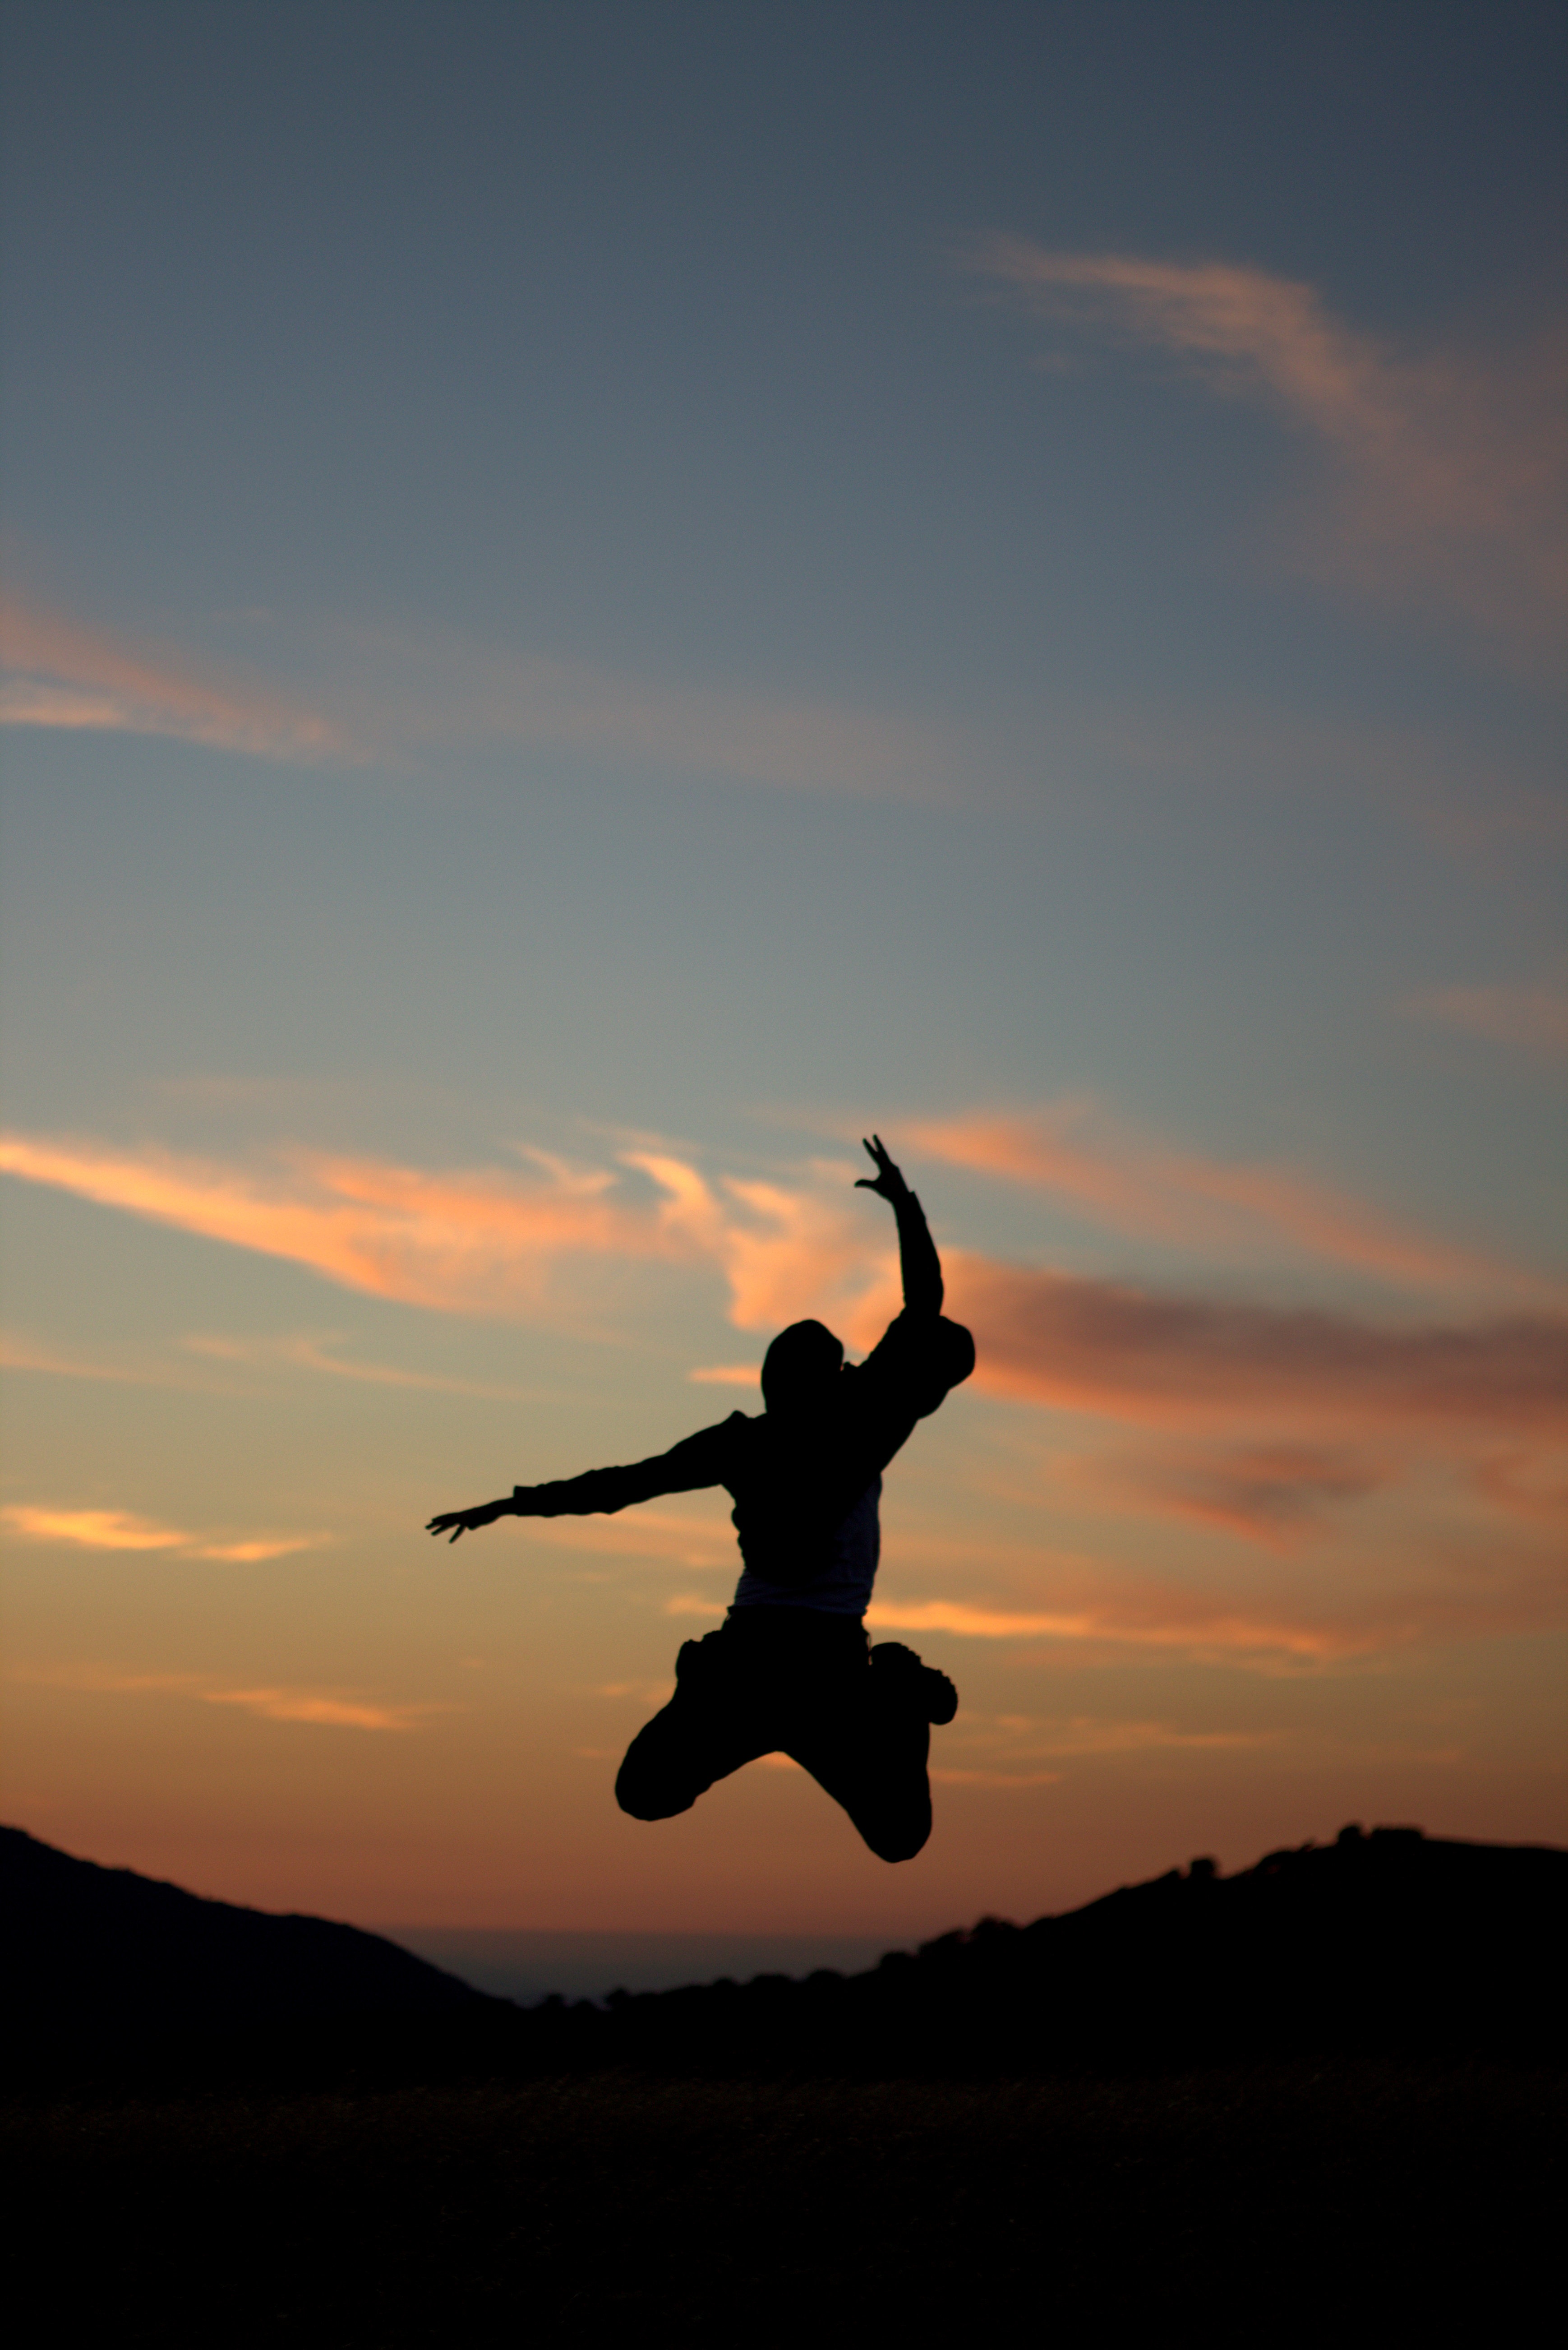
sea, horizon, silhouette, cloud, sky, sunrise, sunset, sunlight, morning, jumping, dusk, evening, atmosphere of earth